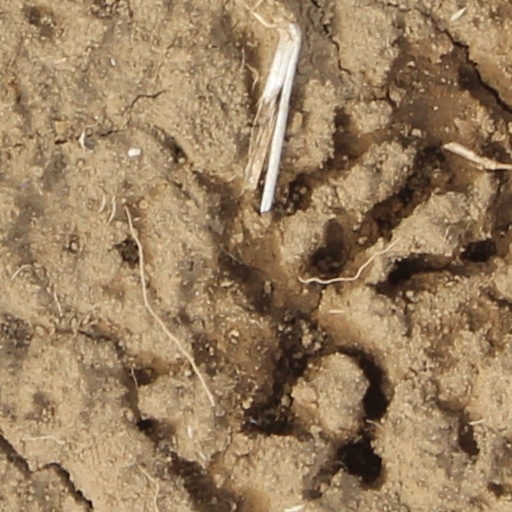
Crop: wheat